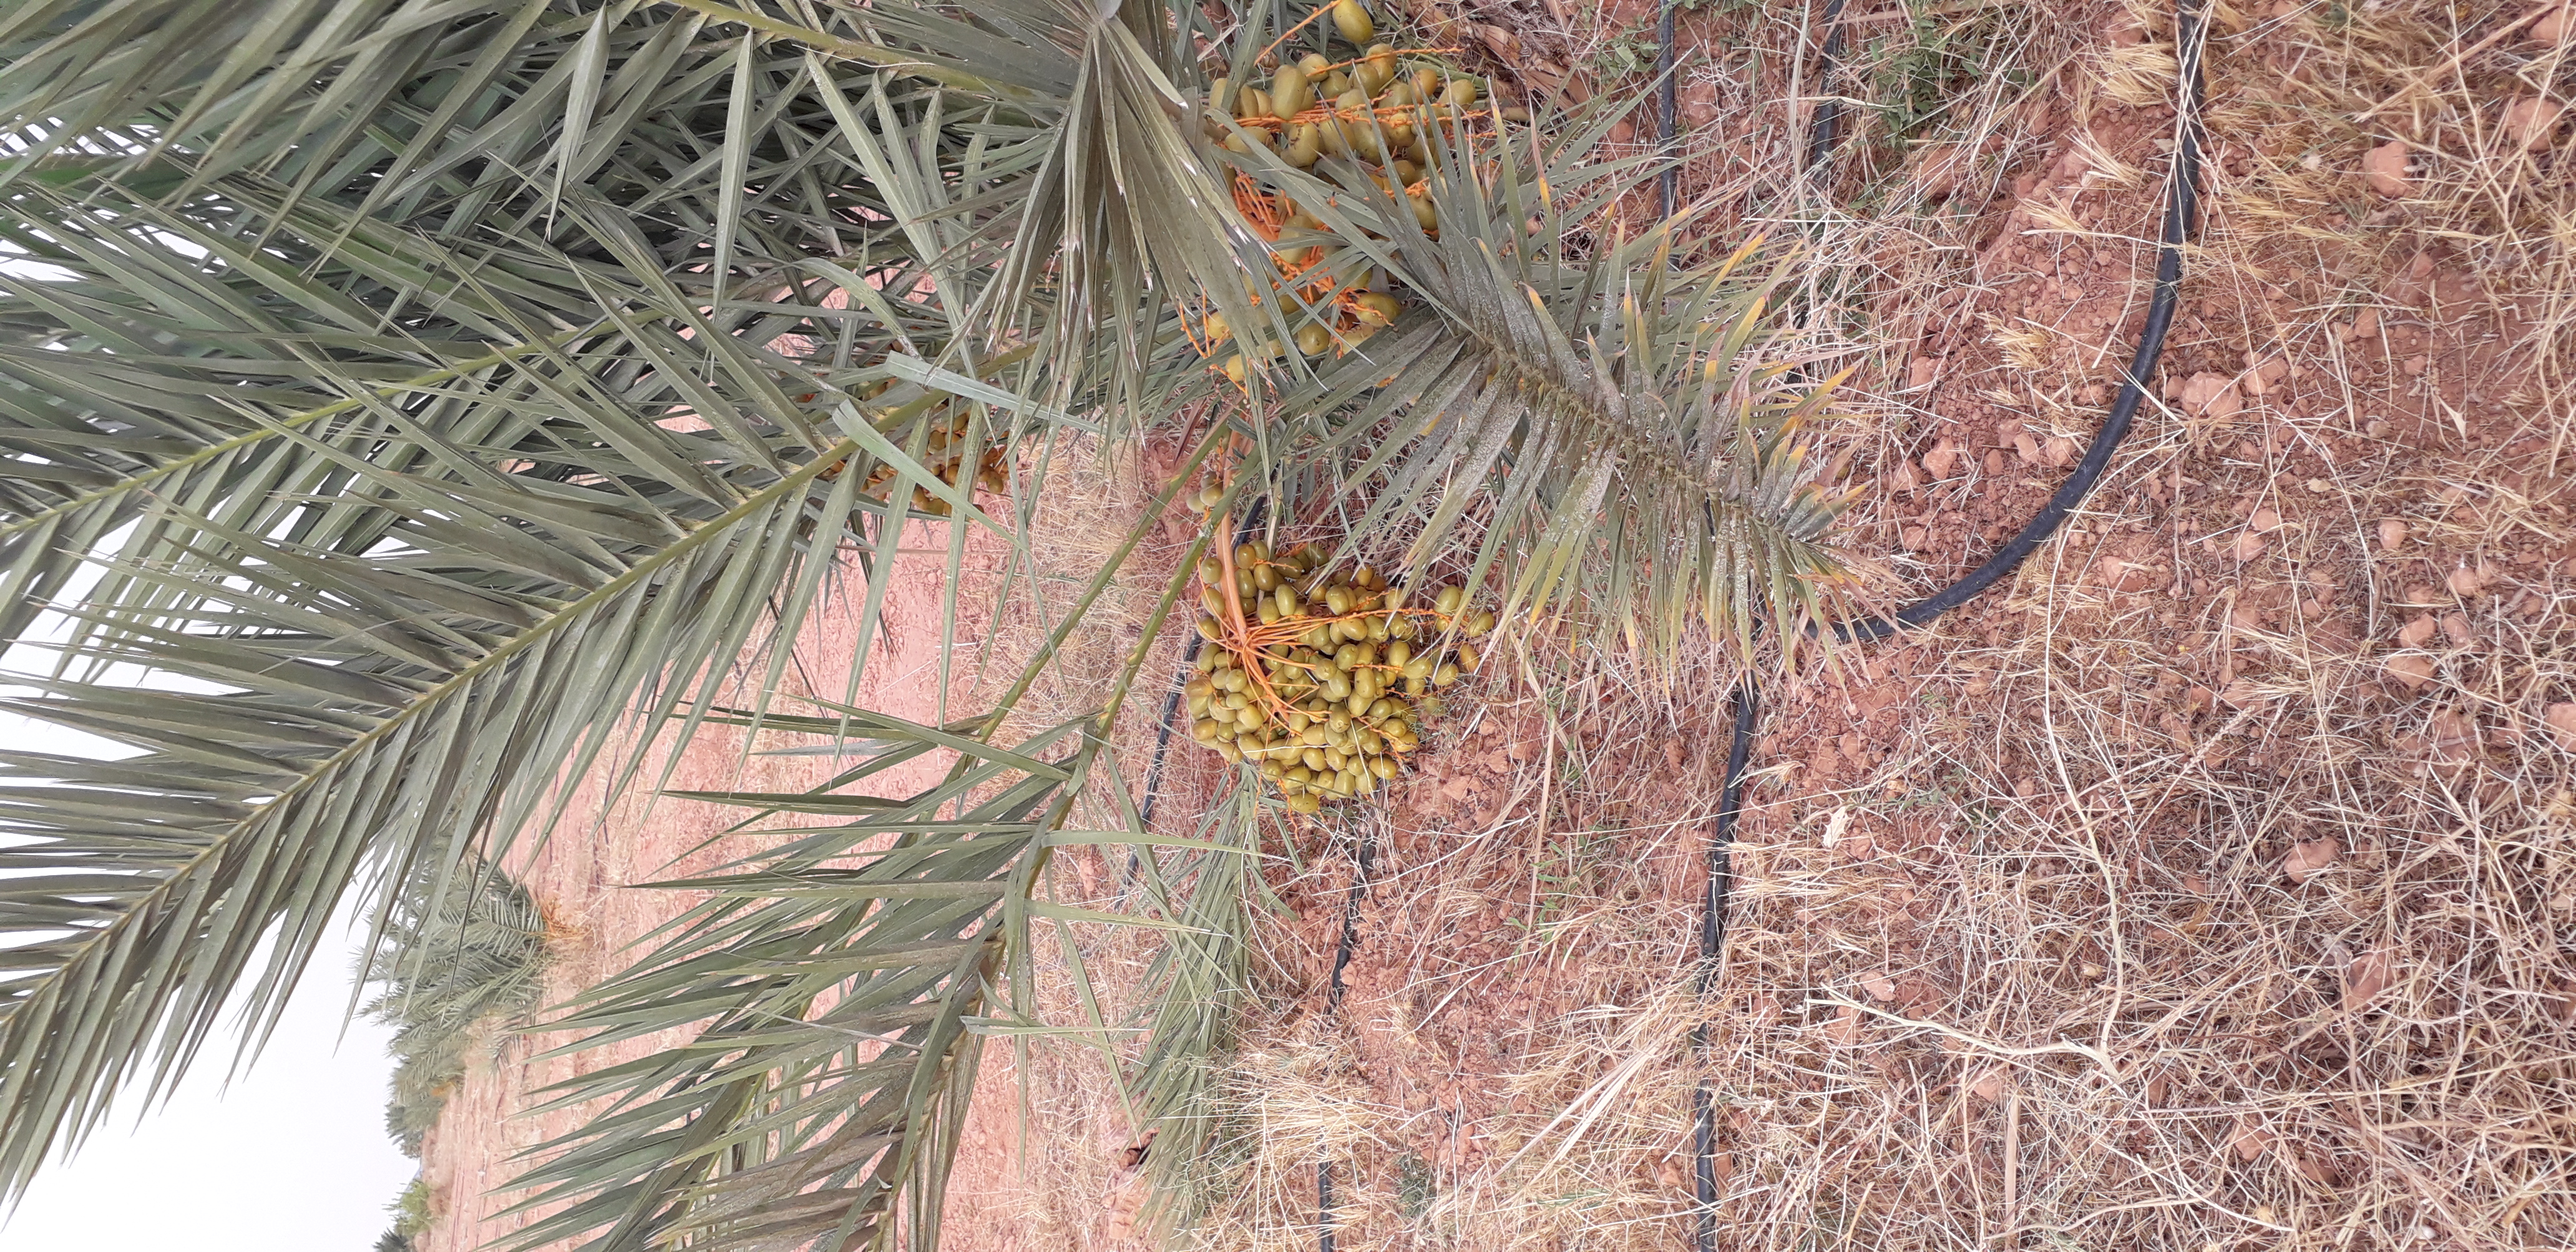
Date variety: Boufagous